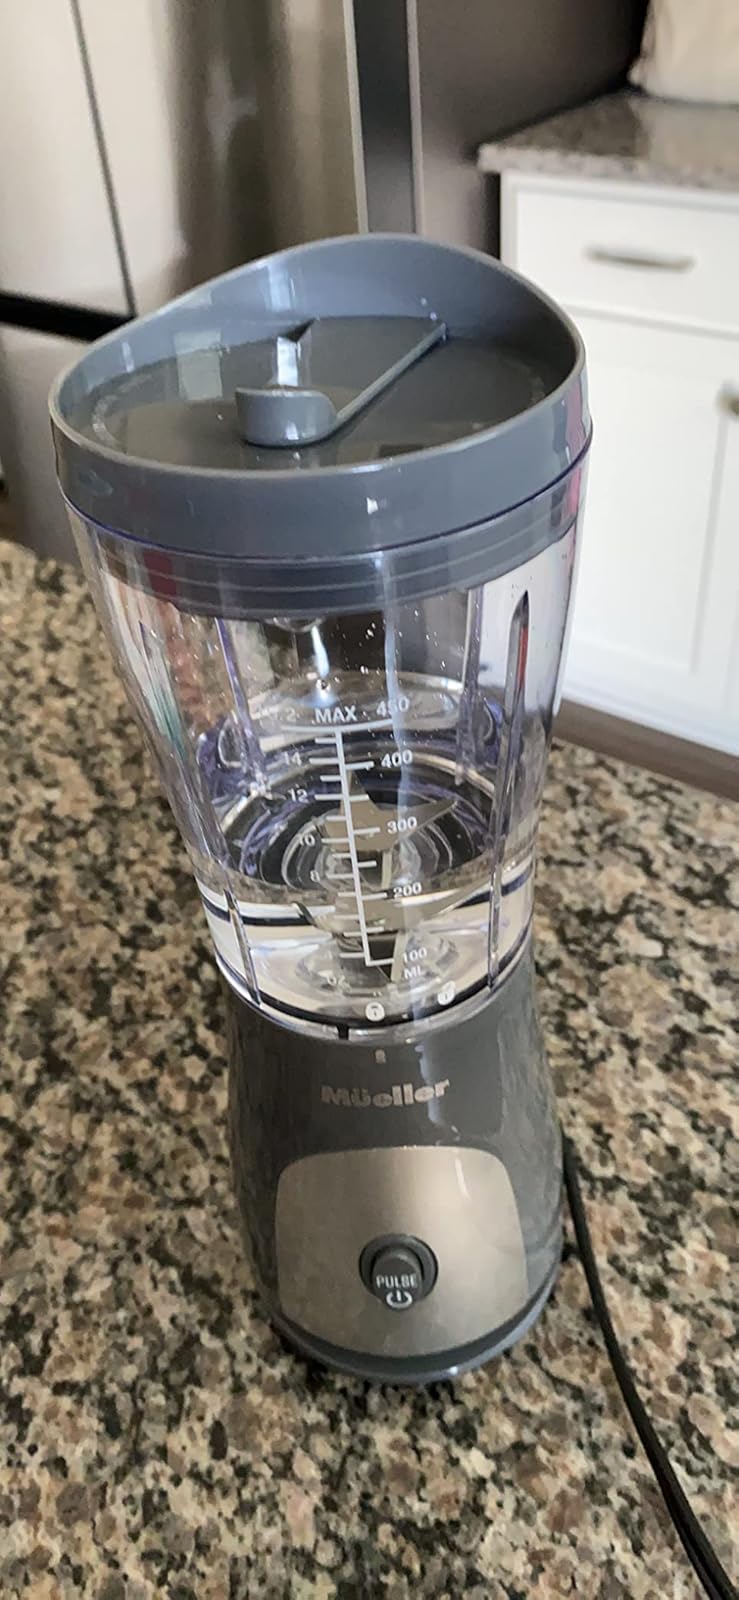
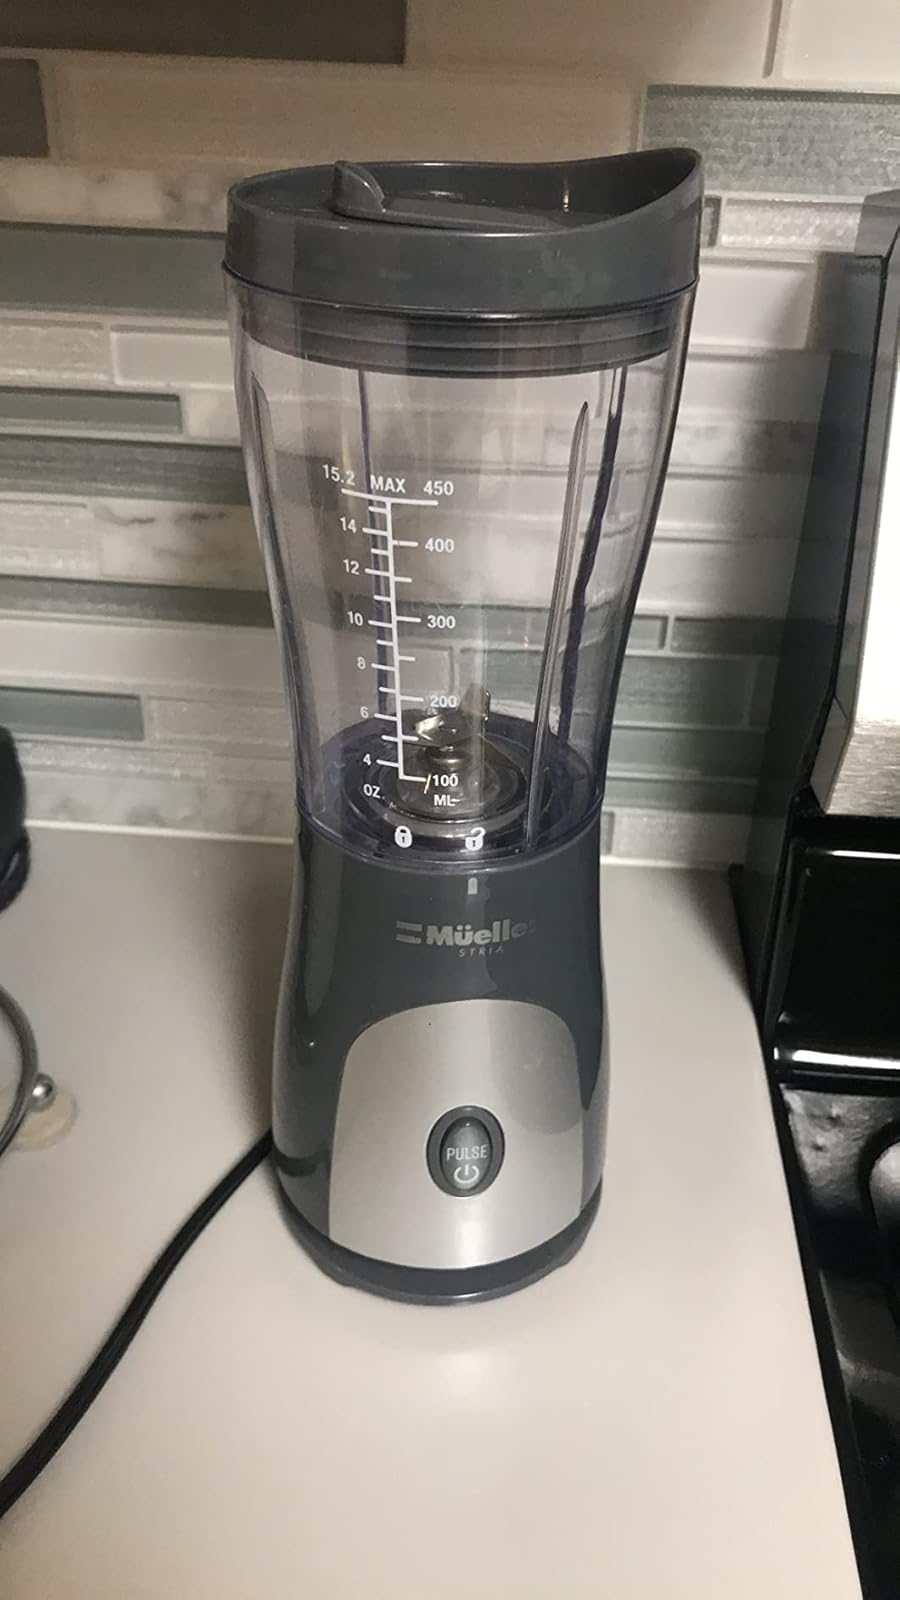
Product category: items_blender
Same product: yes